Tikrit

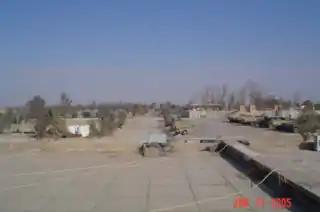
Tikrit Air Academy (formerly COB Speicher), site of the Camp Speicher massacre by ISIL, was recaptured and used as an offensive launching platform for the second battle of Tikrit where Gen. Qasem Soleimani coordinated the Badr brigade & Kata’ib Imam Ali efforts.

The Islamic State of Iraq launched an attack on March 29, 2011 that killed 65 people and wounded over 100. Reuters news agency included the attack in its list of deadliest attacks in 2011.